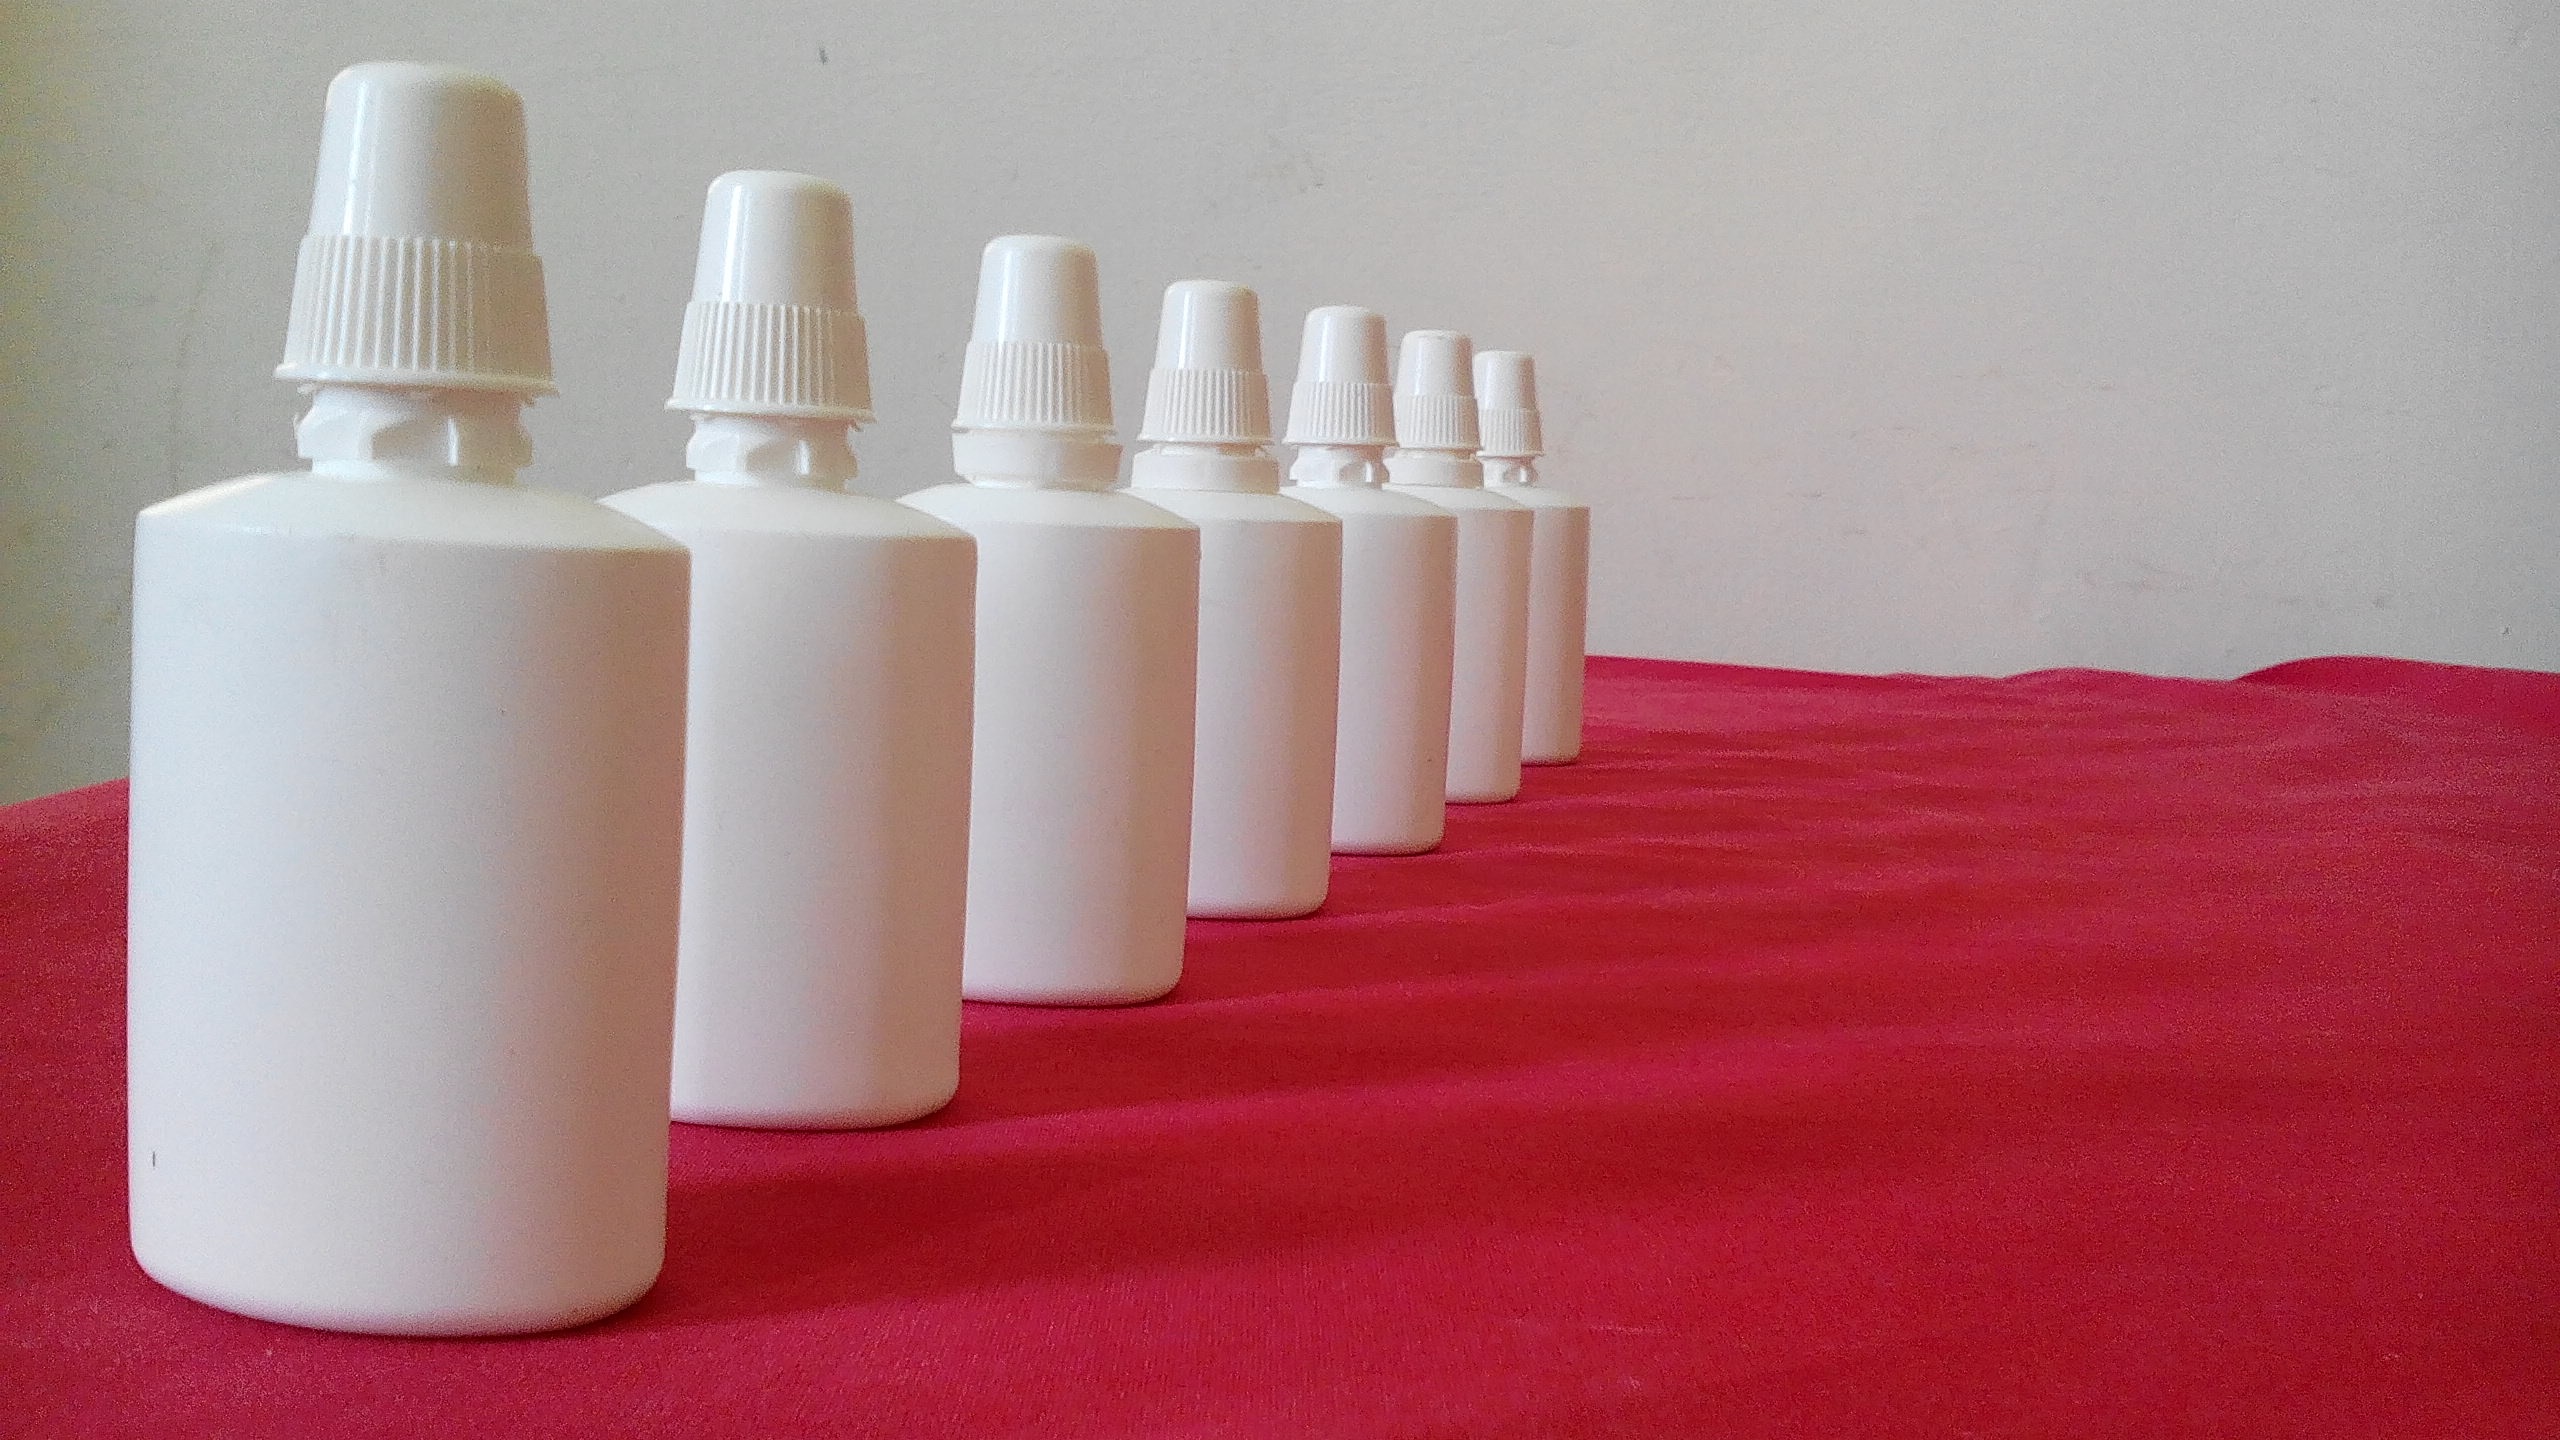
liquid, white, plastic, tube, isolated, aroma, collection, spray, care, bottle, box, object, medicine, lighting, health, pump, glass bottle, blank, product, nose, background, design, container, cap, can, 3d, closed, pharmacy, bath, drug, packaging, icon, body, flu, medical, aerosol, element, fluid, hygiene, medication, treatment, healthcare, sprayer, lotion, plastic bottle, nozzle, pharmaceutical, dispenser, drinkware, nasal, deodorant, antiseptic, moisturiser